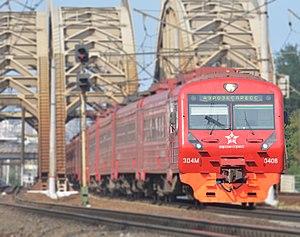
Aéroexpress est une compagnie russe, l’opérateur des trains rapides entre Moscou et les aéroports de Moscou.